John Hervey, 2nd Baron Hervey

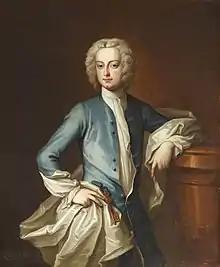
Portrait by John Fayram,

John Hervey, 2nd Baron Hervey, (13 October 16965 August 1743) was an English courtier and political writer. Heir to the Earl of Bristol, he obtained the key patronage of Walpole, and was involved in many court intrigues and literary quarrels, being apparently caricatured by Pope and Fielding. His memoirs of the early reign of George II were too revealing to be published in his time and did not appear for more than a century.